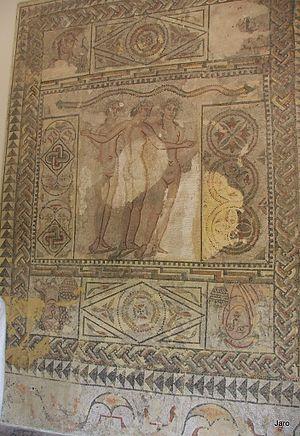
Habité dès la préhistoire par des populations berbères, le Maroc et son territoire ont connu des peuplements phéniciens, carthaginois, romains, vandales, byzantins et arabes. C'est en 788, lors de son exil qu'Idris Iᵉʳ, fuyant les persécutions du califat des Abbassides, a donné naissance à un État dans le Maghreb al-Aqsa. Depuis, le Maroc a toujours gardé, si ce n'est une indépendance absolue, du moins une très forte autonomie.